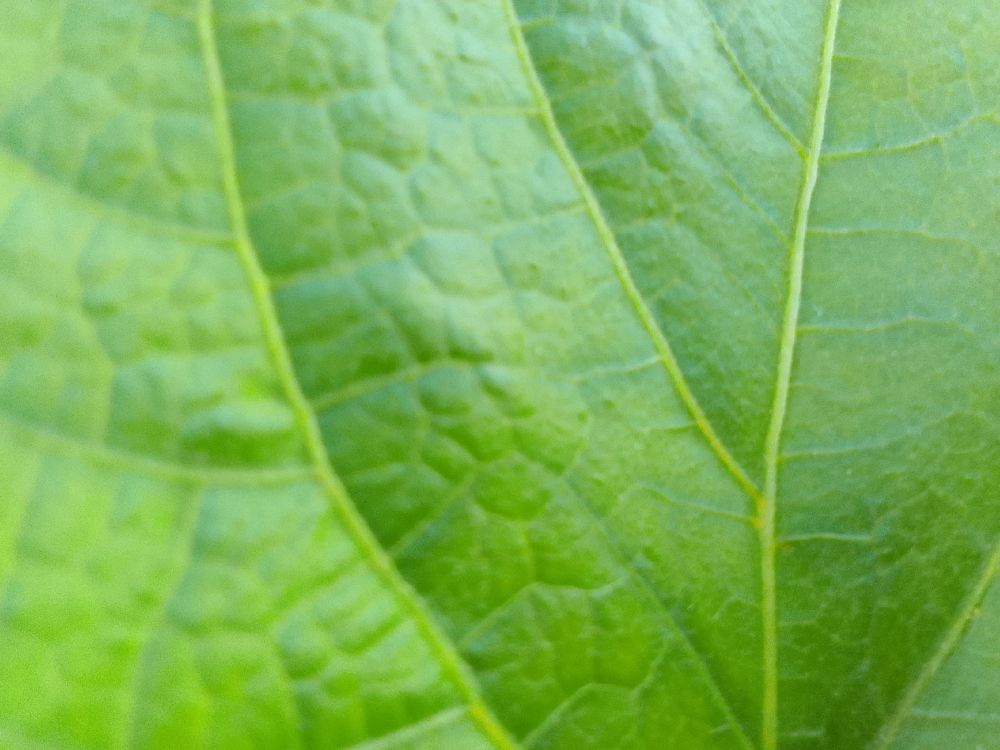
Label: healthy